Black Moshannon State Park

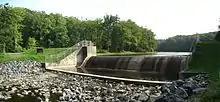
The current Kephart Dam forming the lake on Black Moshannon Creek was built in 1974.

On November 11, 1954, the park was officially named "Black Moshannon State Park" by the Pennsylvania Geographic Board. The CCC-built dam forming Black Moshannon Lake was replaced in the 1950s, and the current Kephart Dam was built in 1974. The park experienced major developments between 1971 and 1980. Time has brought changes to the park's CCC-built structures: the original picnic pavilion 6 collapsed under snow in 1994, the museum became the Environmental Learning Center, most of the latrines are gone, and six modern cabins and two deluxe cottages have been built in the Cabin Historic District. As of 2020, other post-war facilities include the park office, boat launches, showerhouses, electric vehicle charging stations, and modern restroom and shower facilities. There is a wastewater treatment plant near the dam for effluent from the park and some private homes. In 2019, the state paid $299,000 to the Philipsburg Rod and Gun Club, which had leased near the Organized Group Tenting area in the park for over 60 years. The state terminated the lease over environmental contamination from lead shot.